2020 Canadian Championship

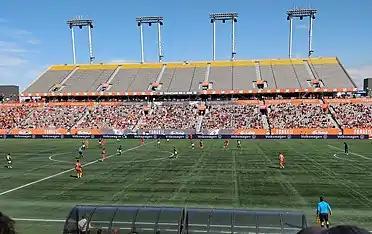
Tim Hortons Field in Hamilton, Ontario, hosted the final match.

The 2020 Canadian Championship was the thirteenth edition of Canada's national soccer cup tournament, awarding the Voyageurs Cup. It was held as a final between one representative each from Major League Soccer and the Canadian Premier League. Before the COVID-19 pandemic, a larger knockout tournament was to be held from June 16 to September 24, 2020, between twelve teams.